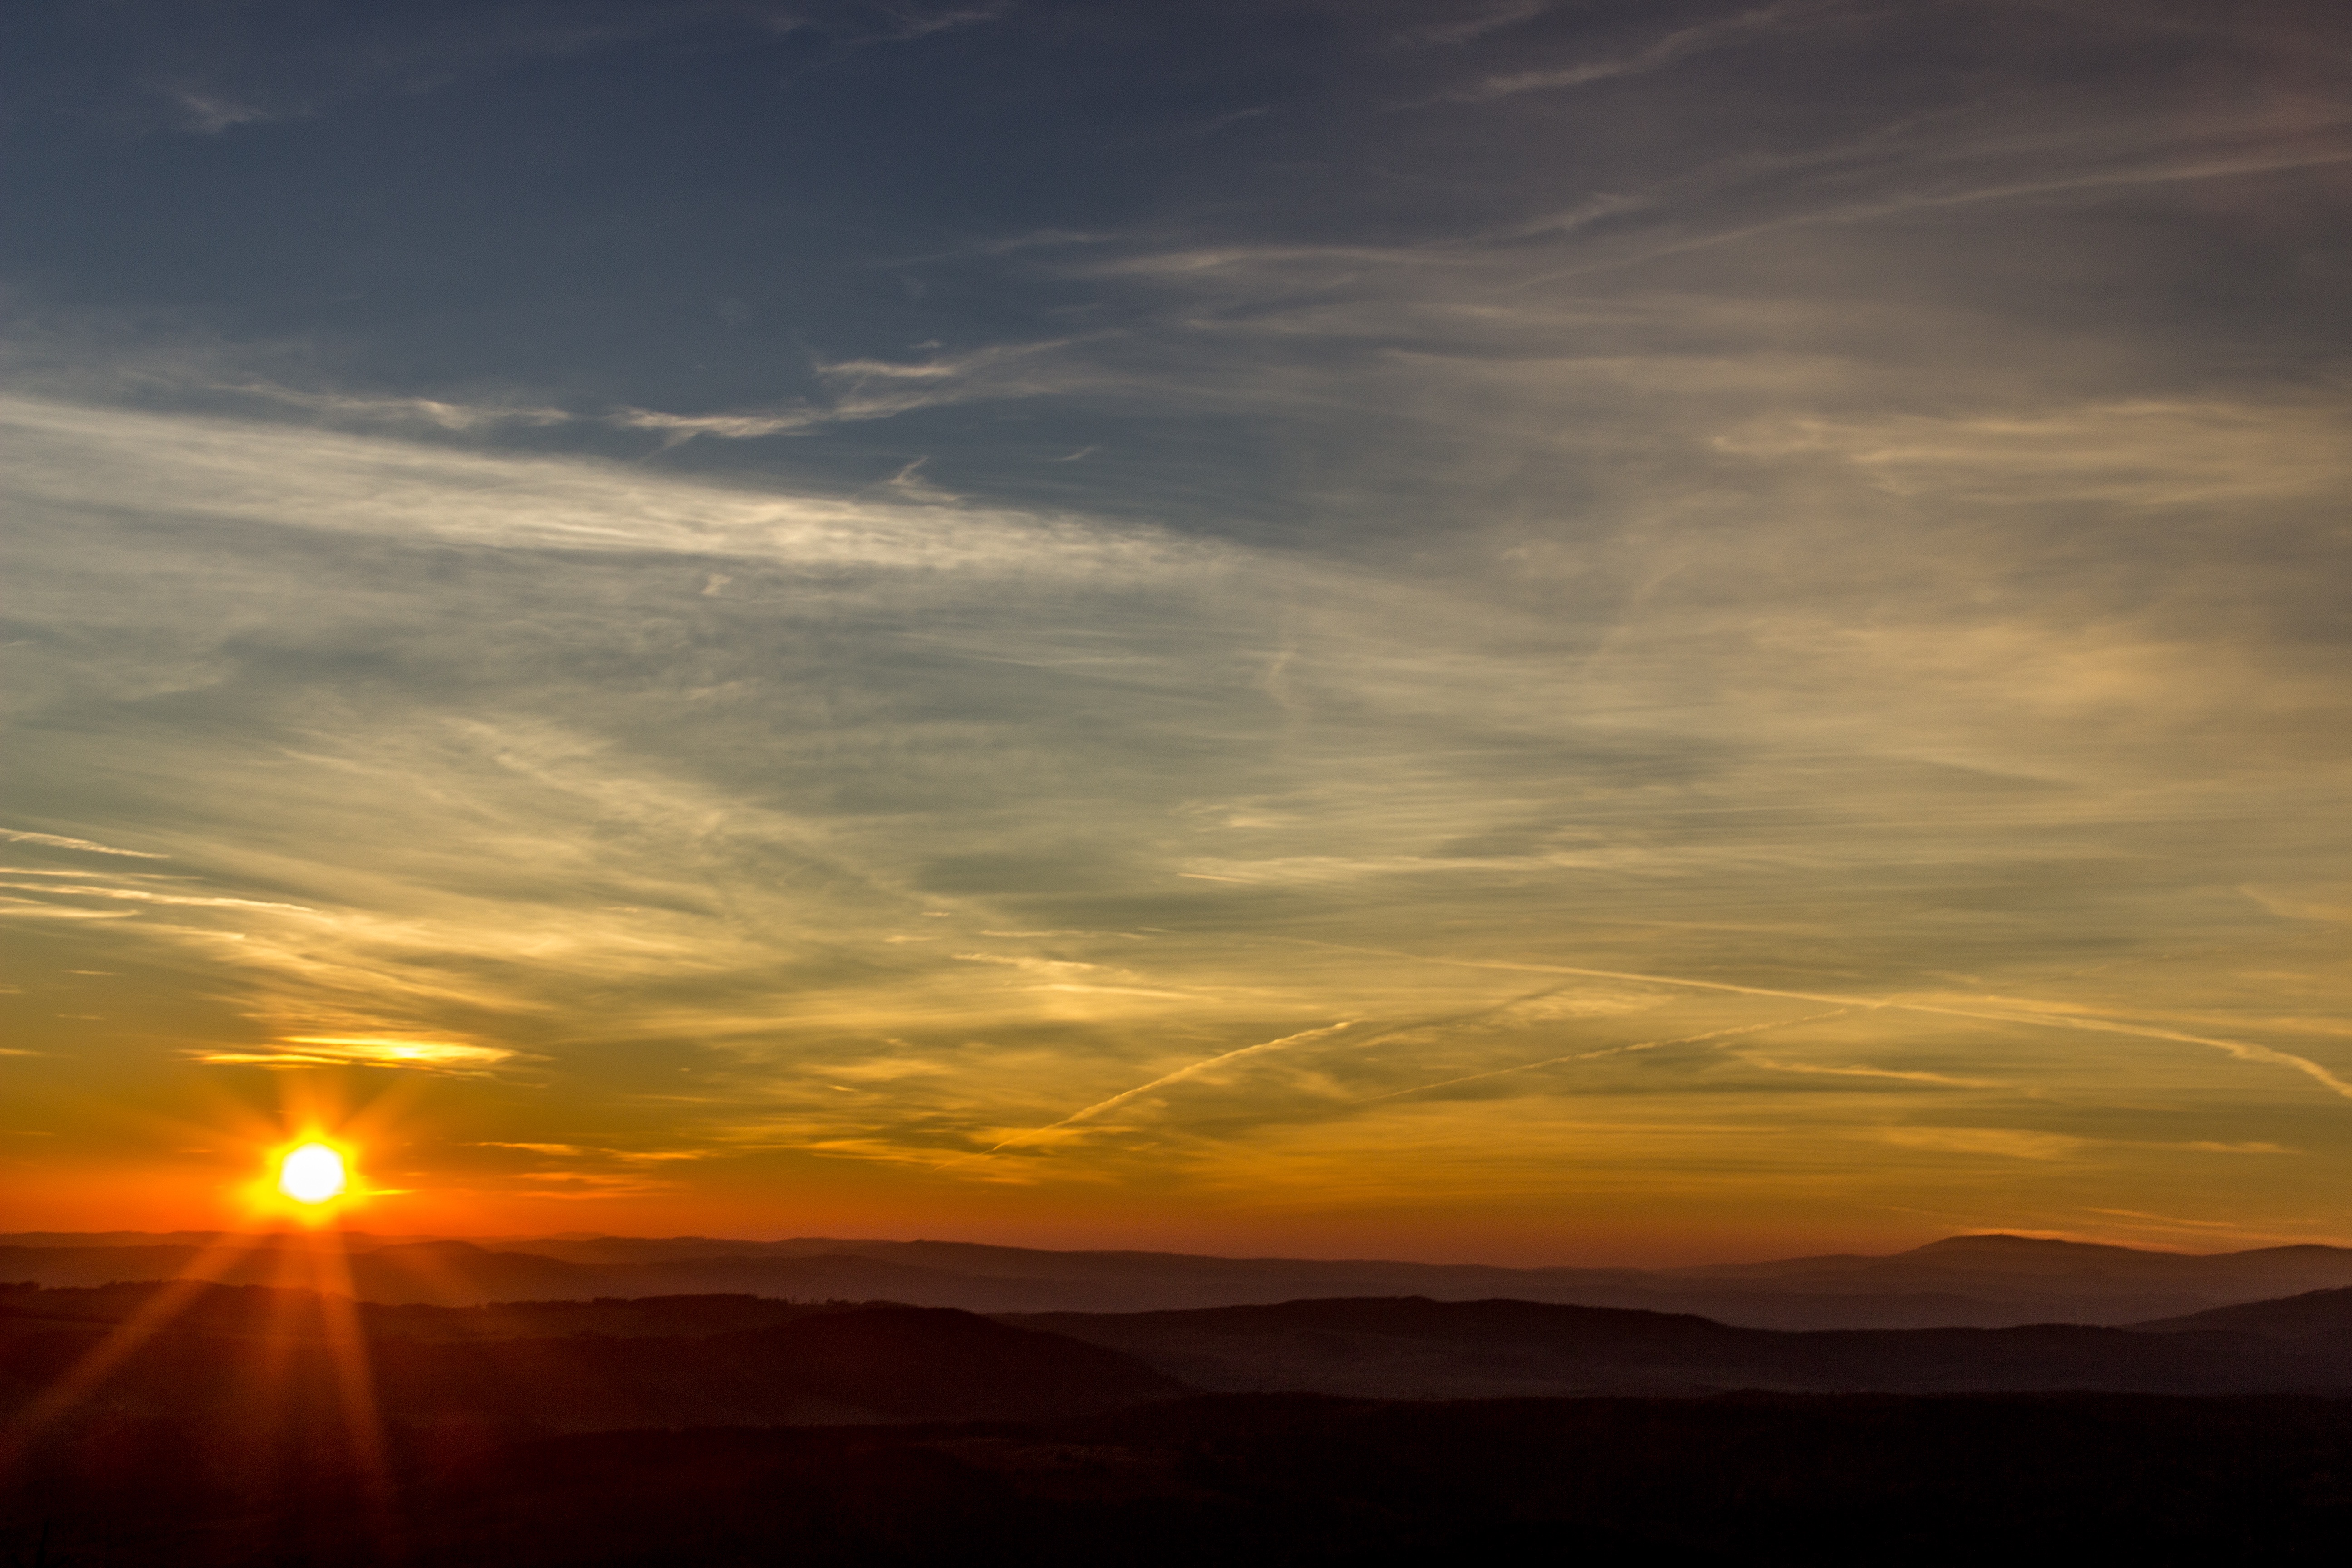
horizon, mountain, cloud, sky, sun, sunrise, sunset, sunlight, morning, dawn, atmosphere, dusk, evening, plain, afterglow, atmospheric phenomenon, red sky at morning